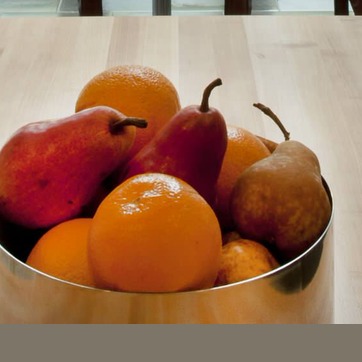
Material: food